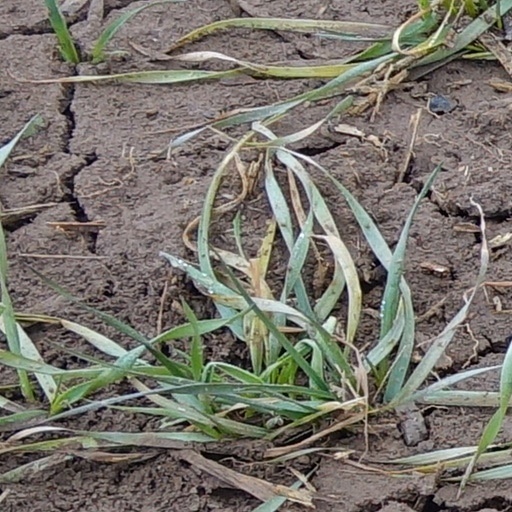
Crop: wheat